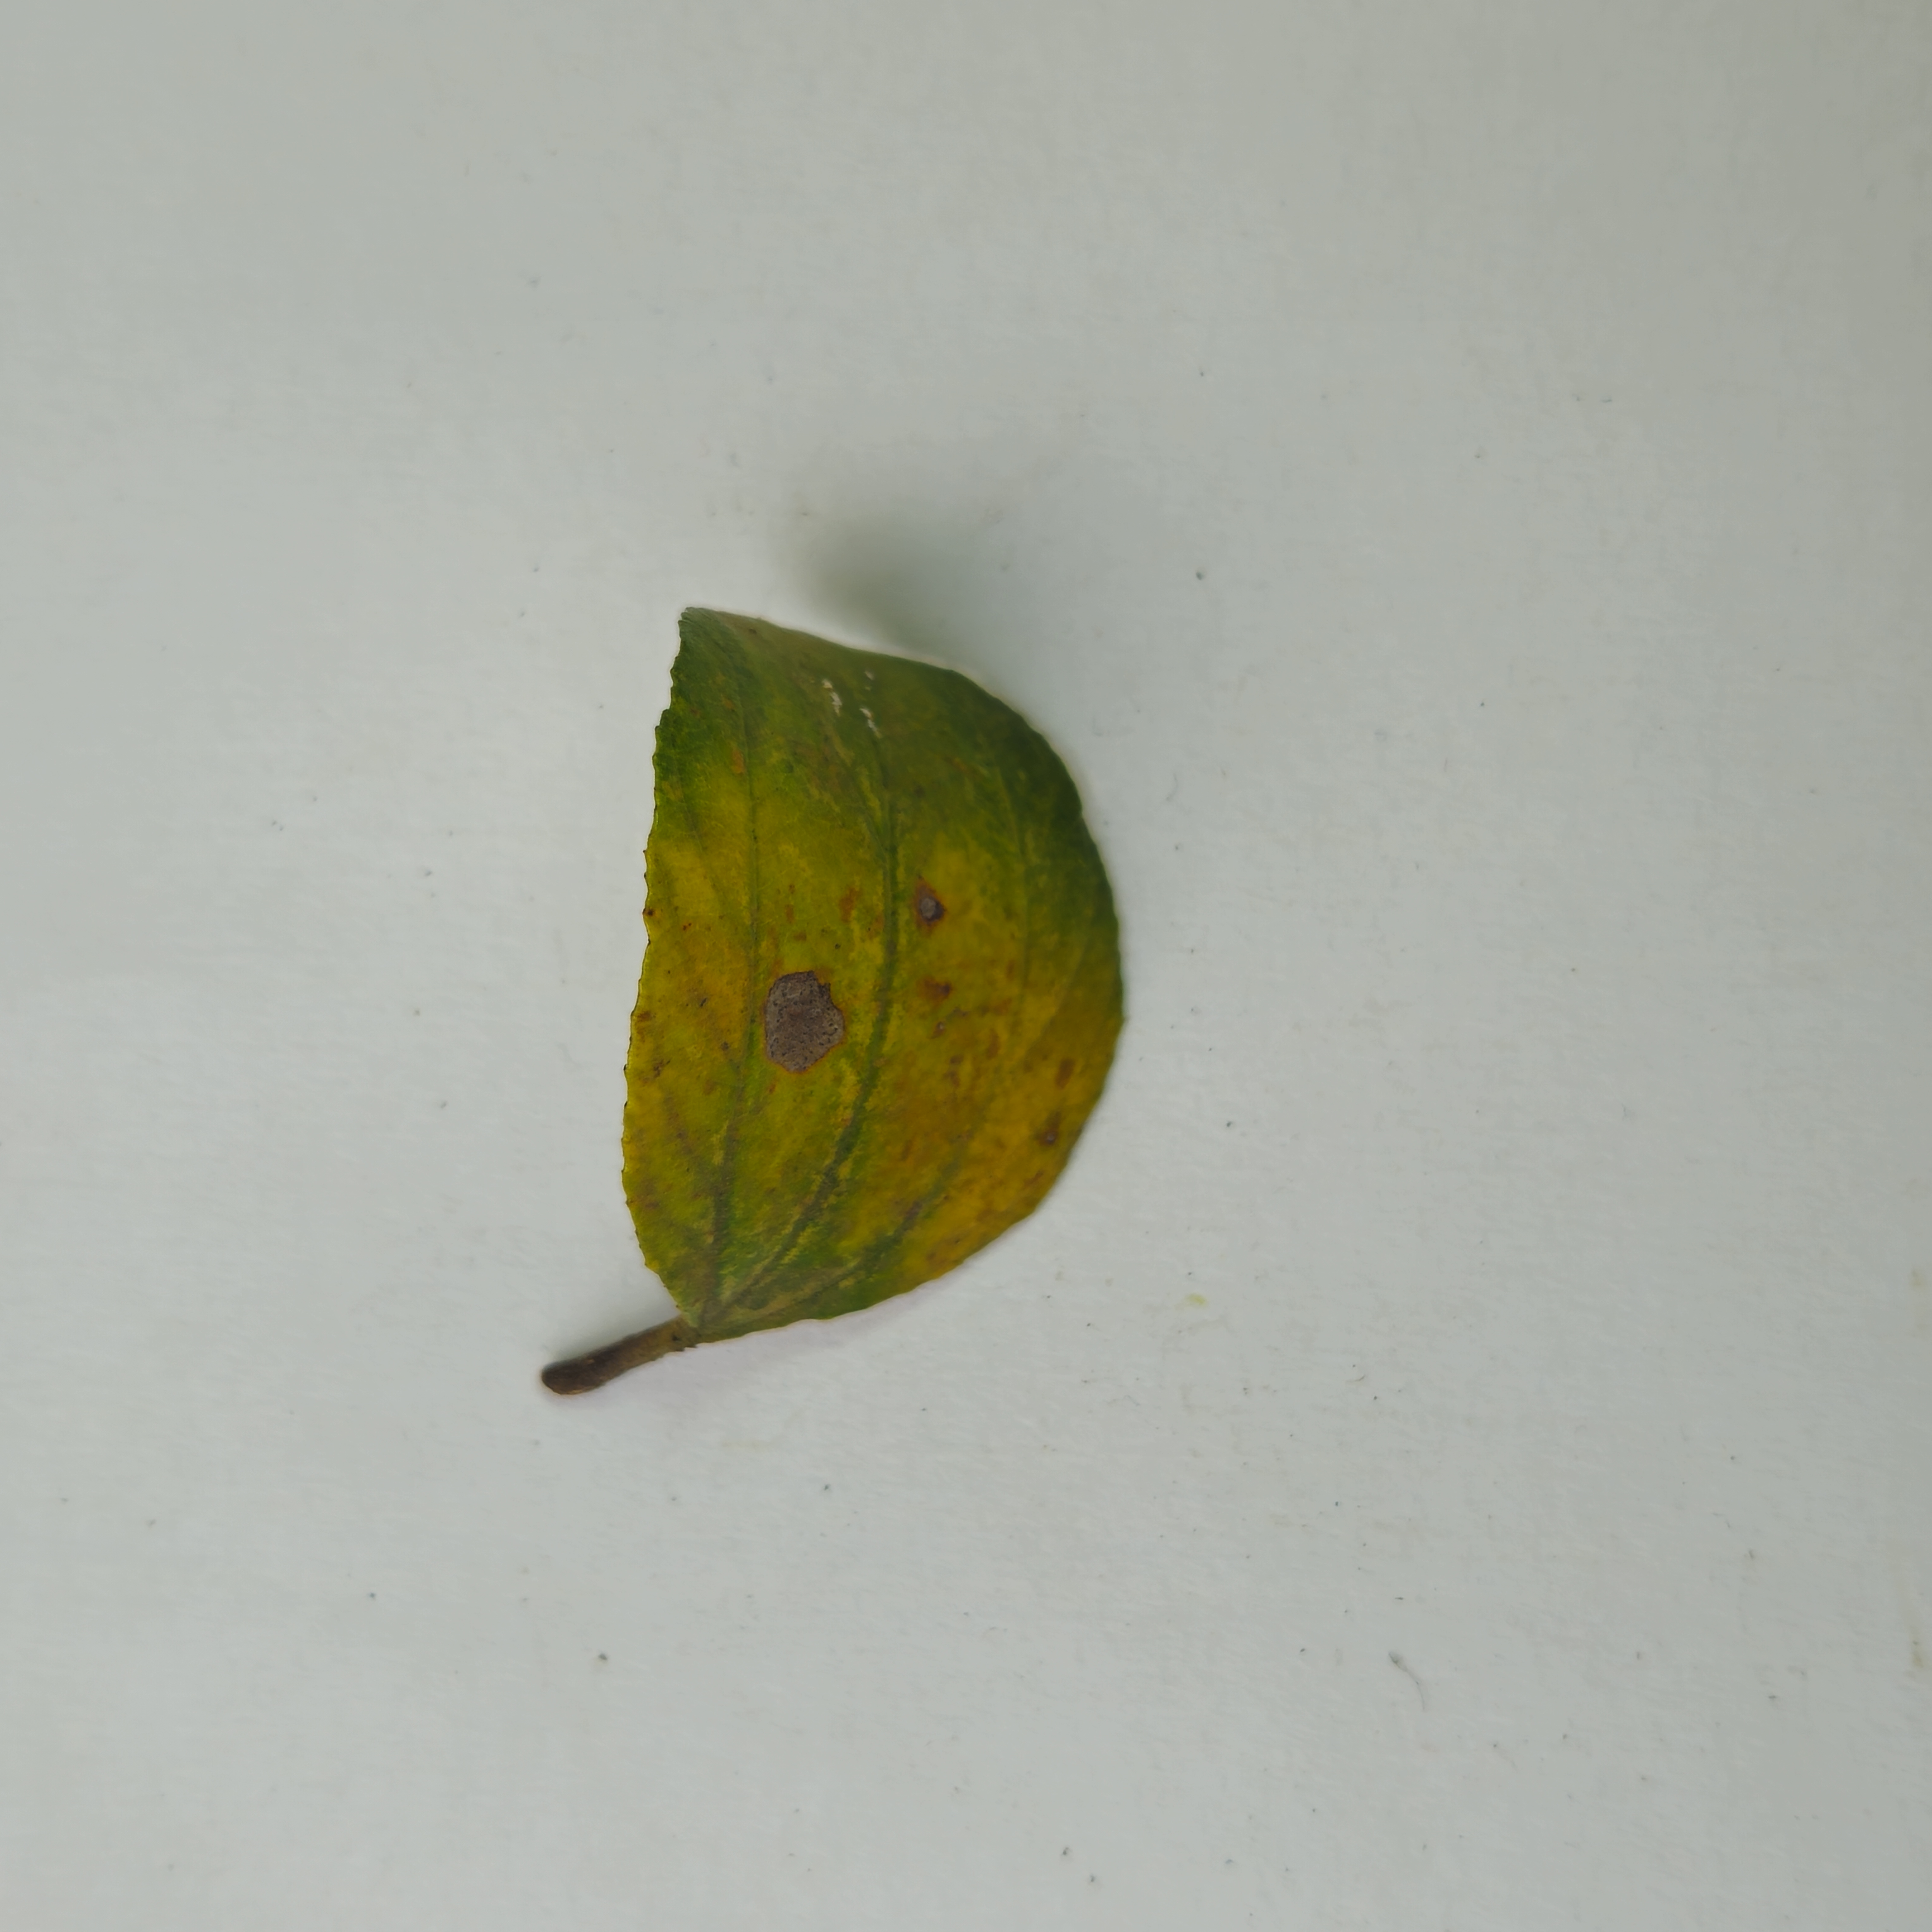
Label: Yellow